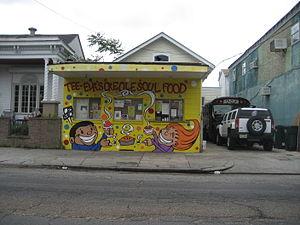
La soul food est un type de cuisine américaine associé aux traditions culinaires afro-américaines du sud des États-Unis.